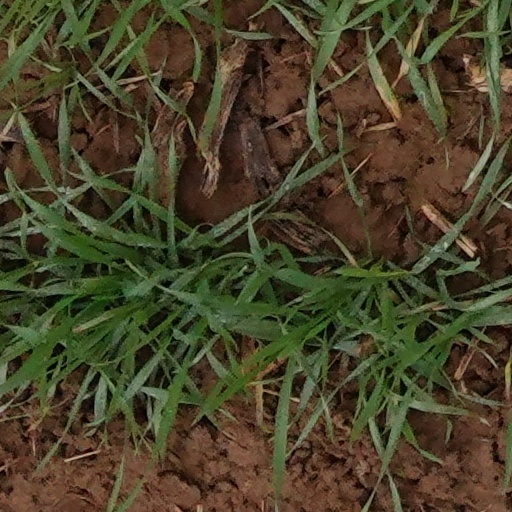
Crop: wheat